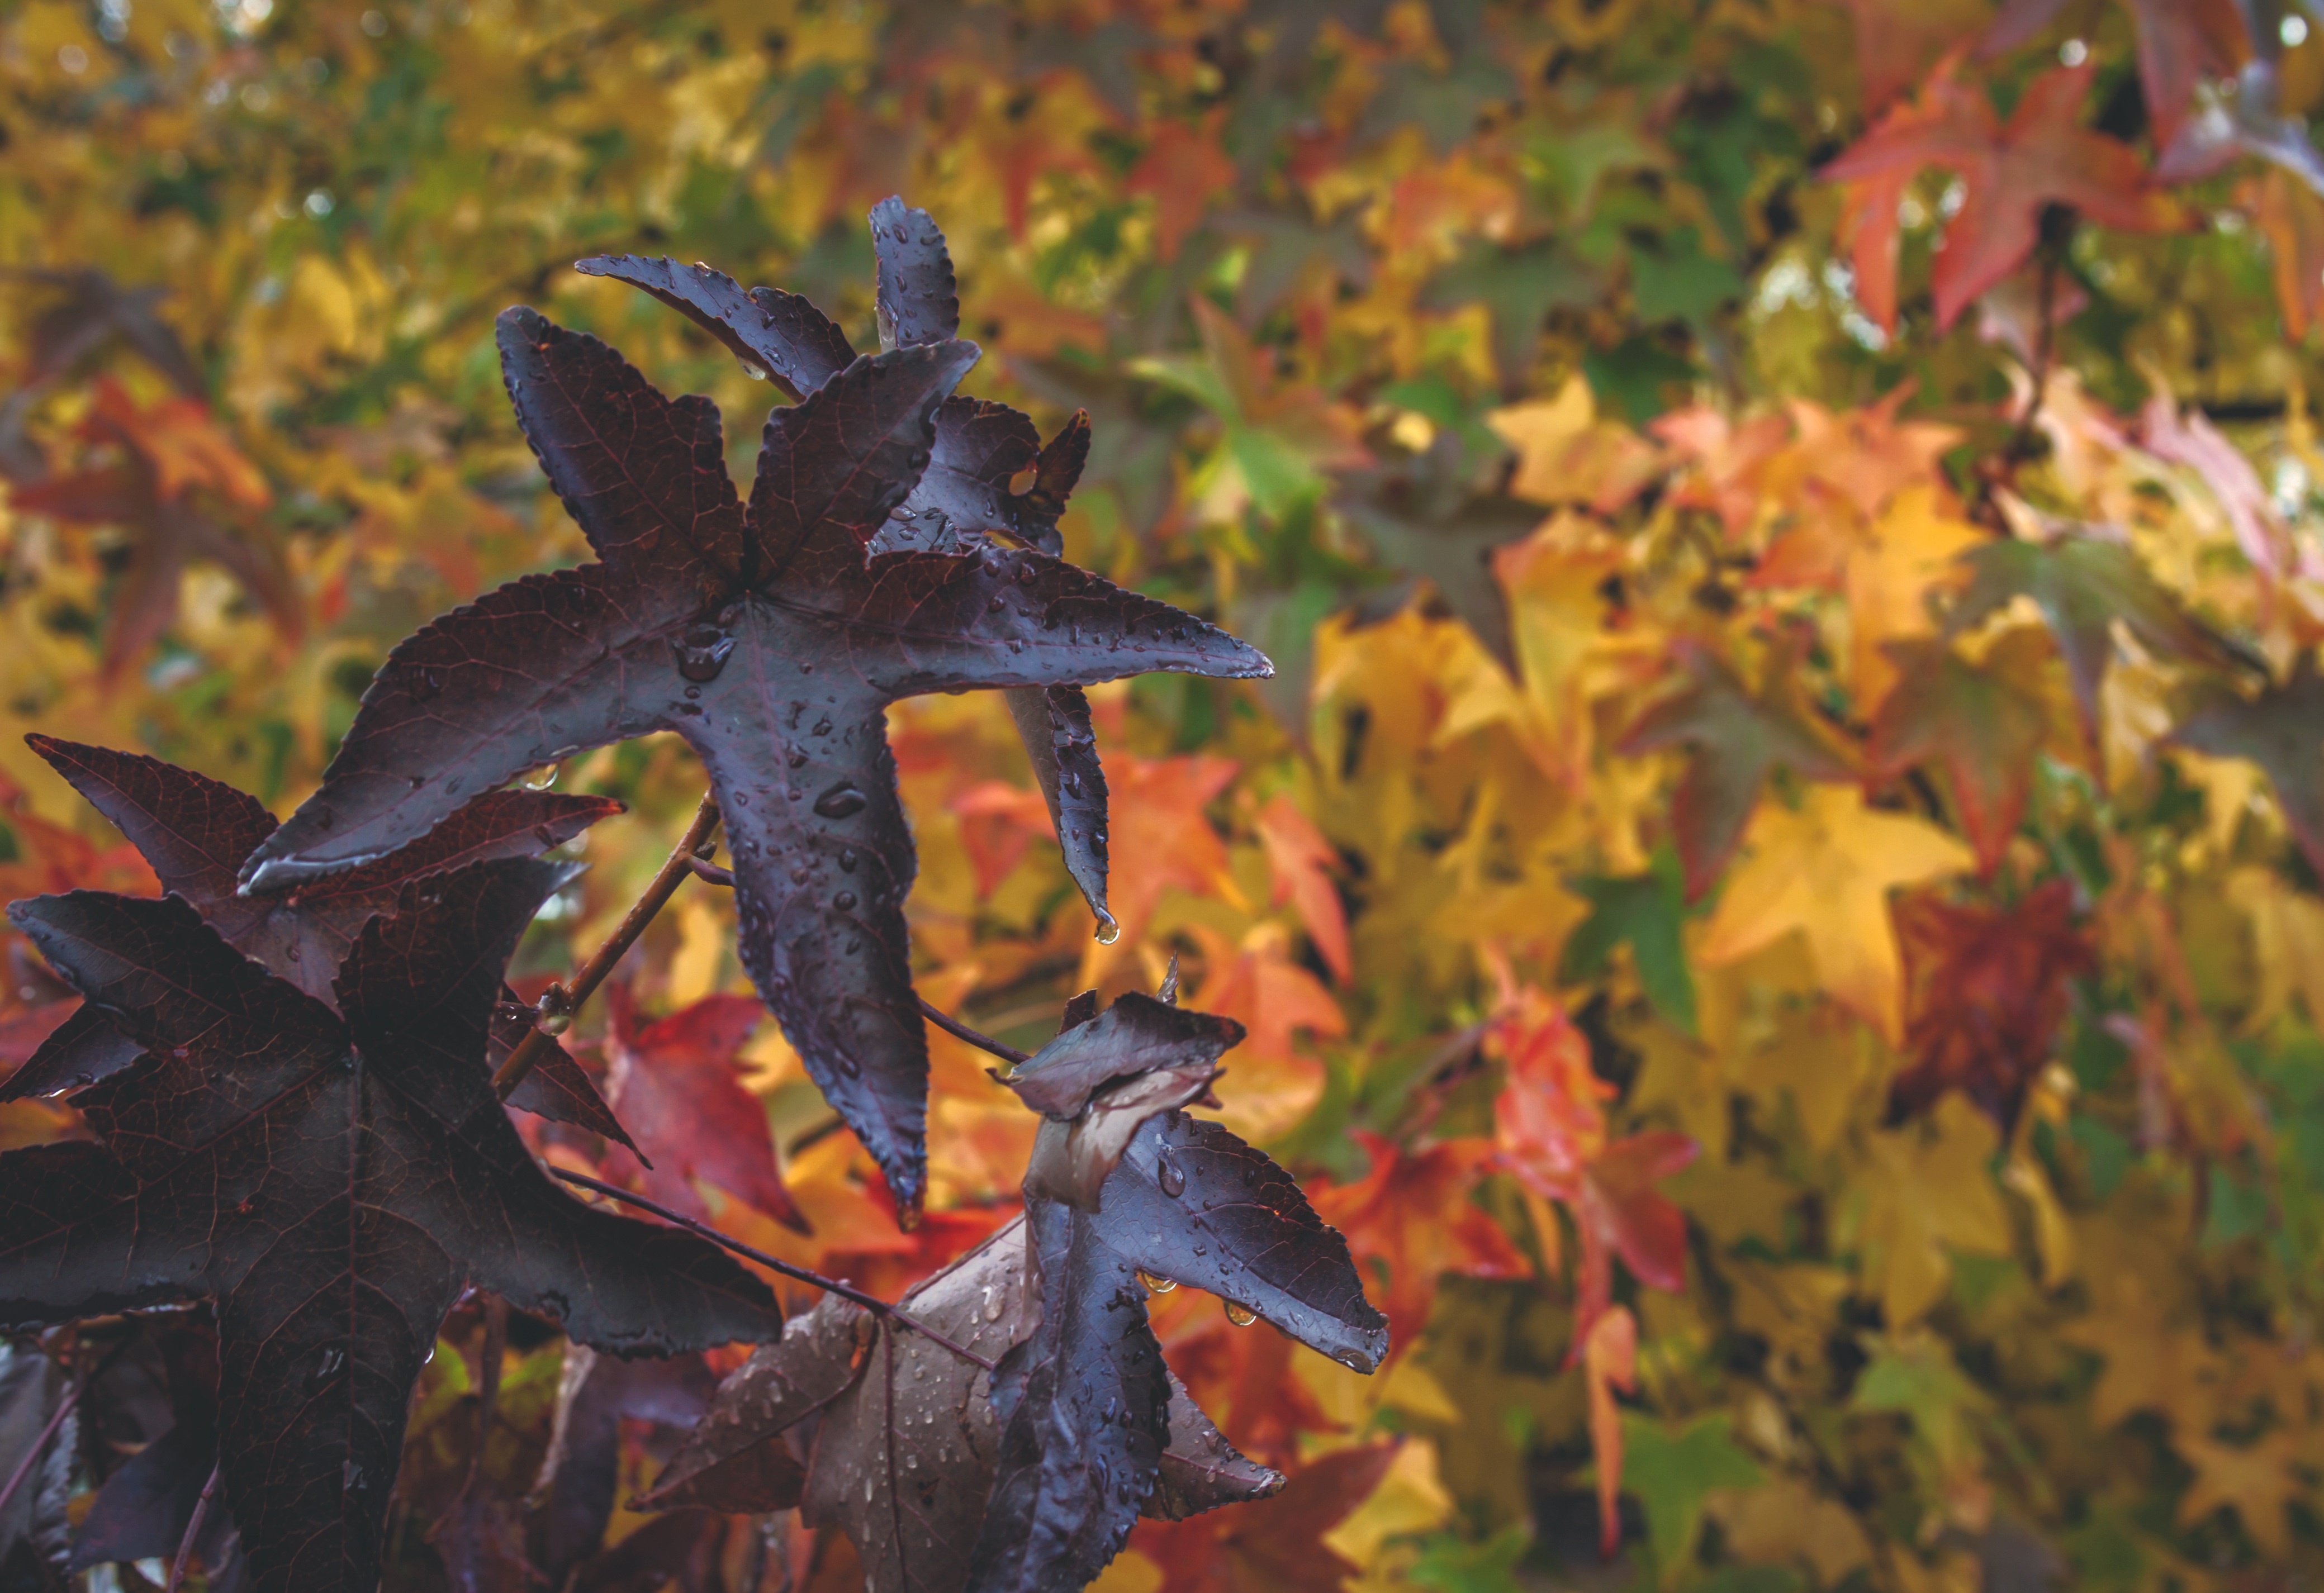
tree, nature, plant, leaf, fall, flower, foliage, color, autumn, colorful, season, colour, background, seasonal, november, october, fall leaves, fall background, fall leaves background, woody plant